Woken Furies

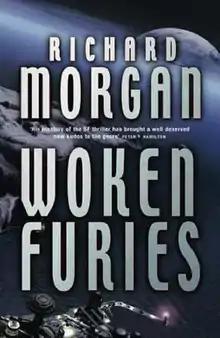
First edition

Woken Furies (2005) is a science fiction novel by British writer Richard Morgan. It is the third novel featuring the anti-hero Takeshi Kovacs and is the sequel to "Broken Angels".